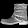
Label: Ankle boot